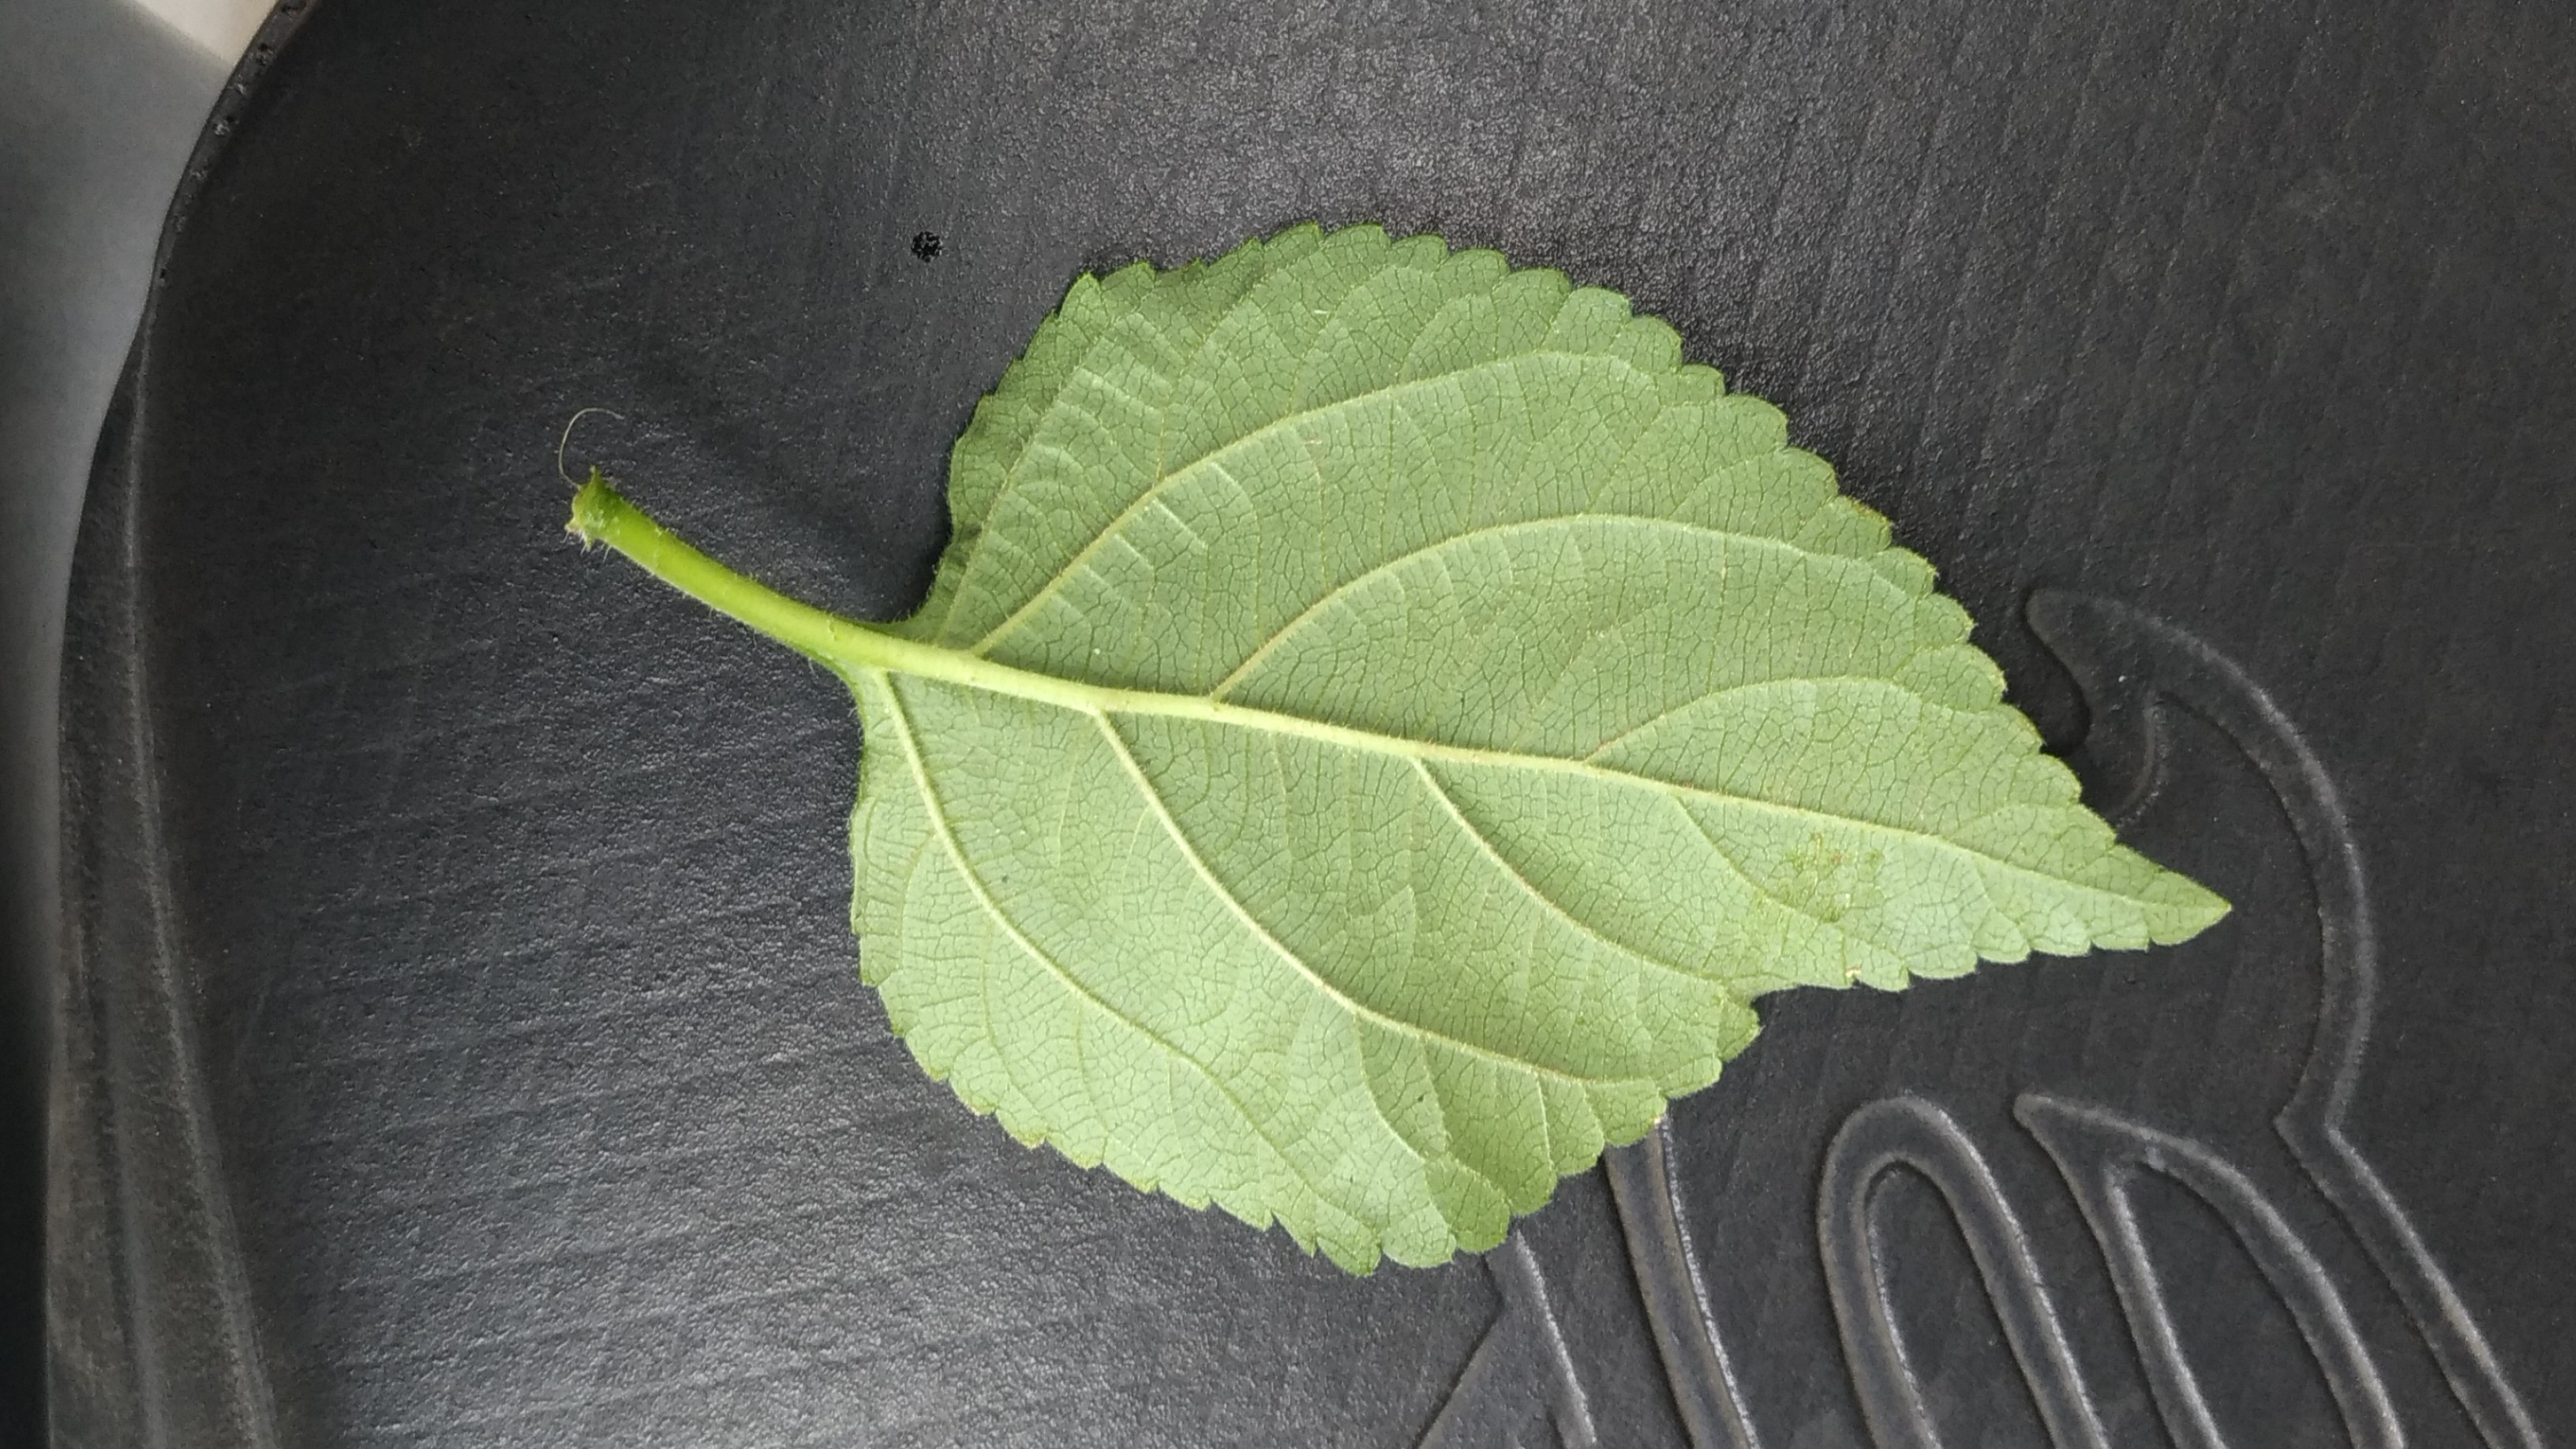
Plant: Lantana